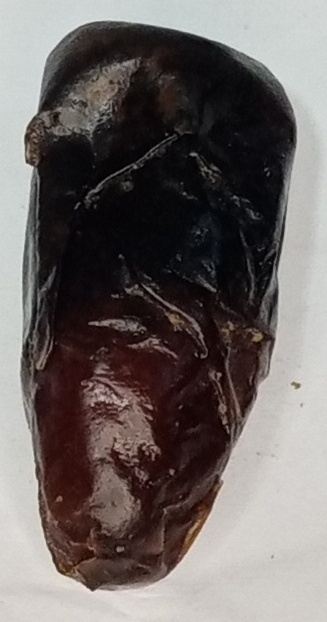
Variety: gajar
Size: medium
Grade: grade-1